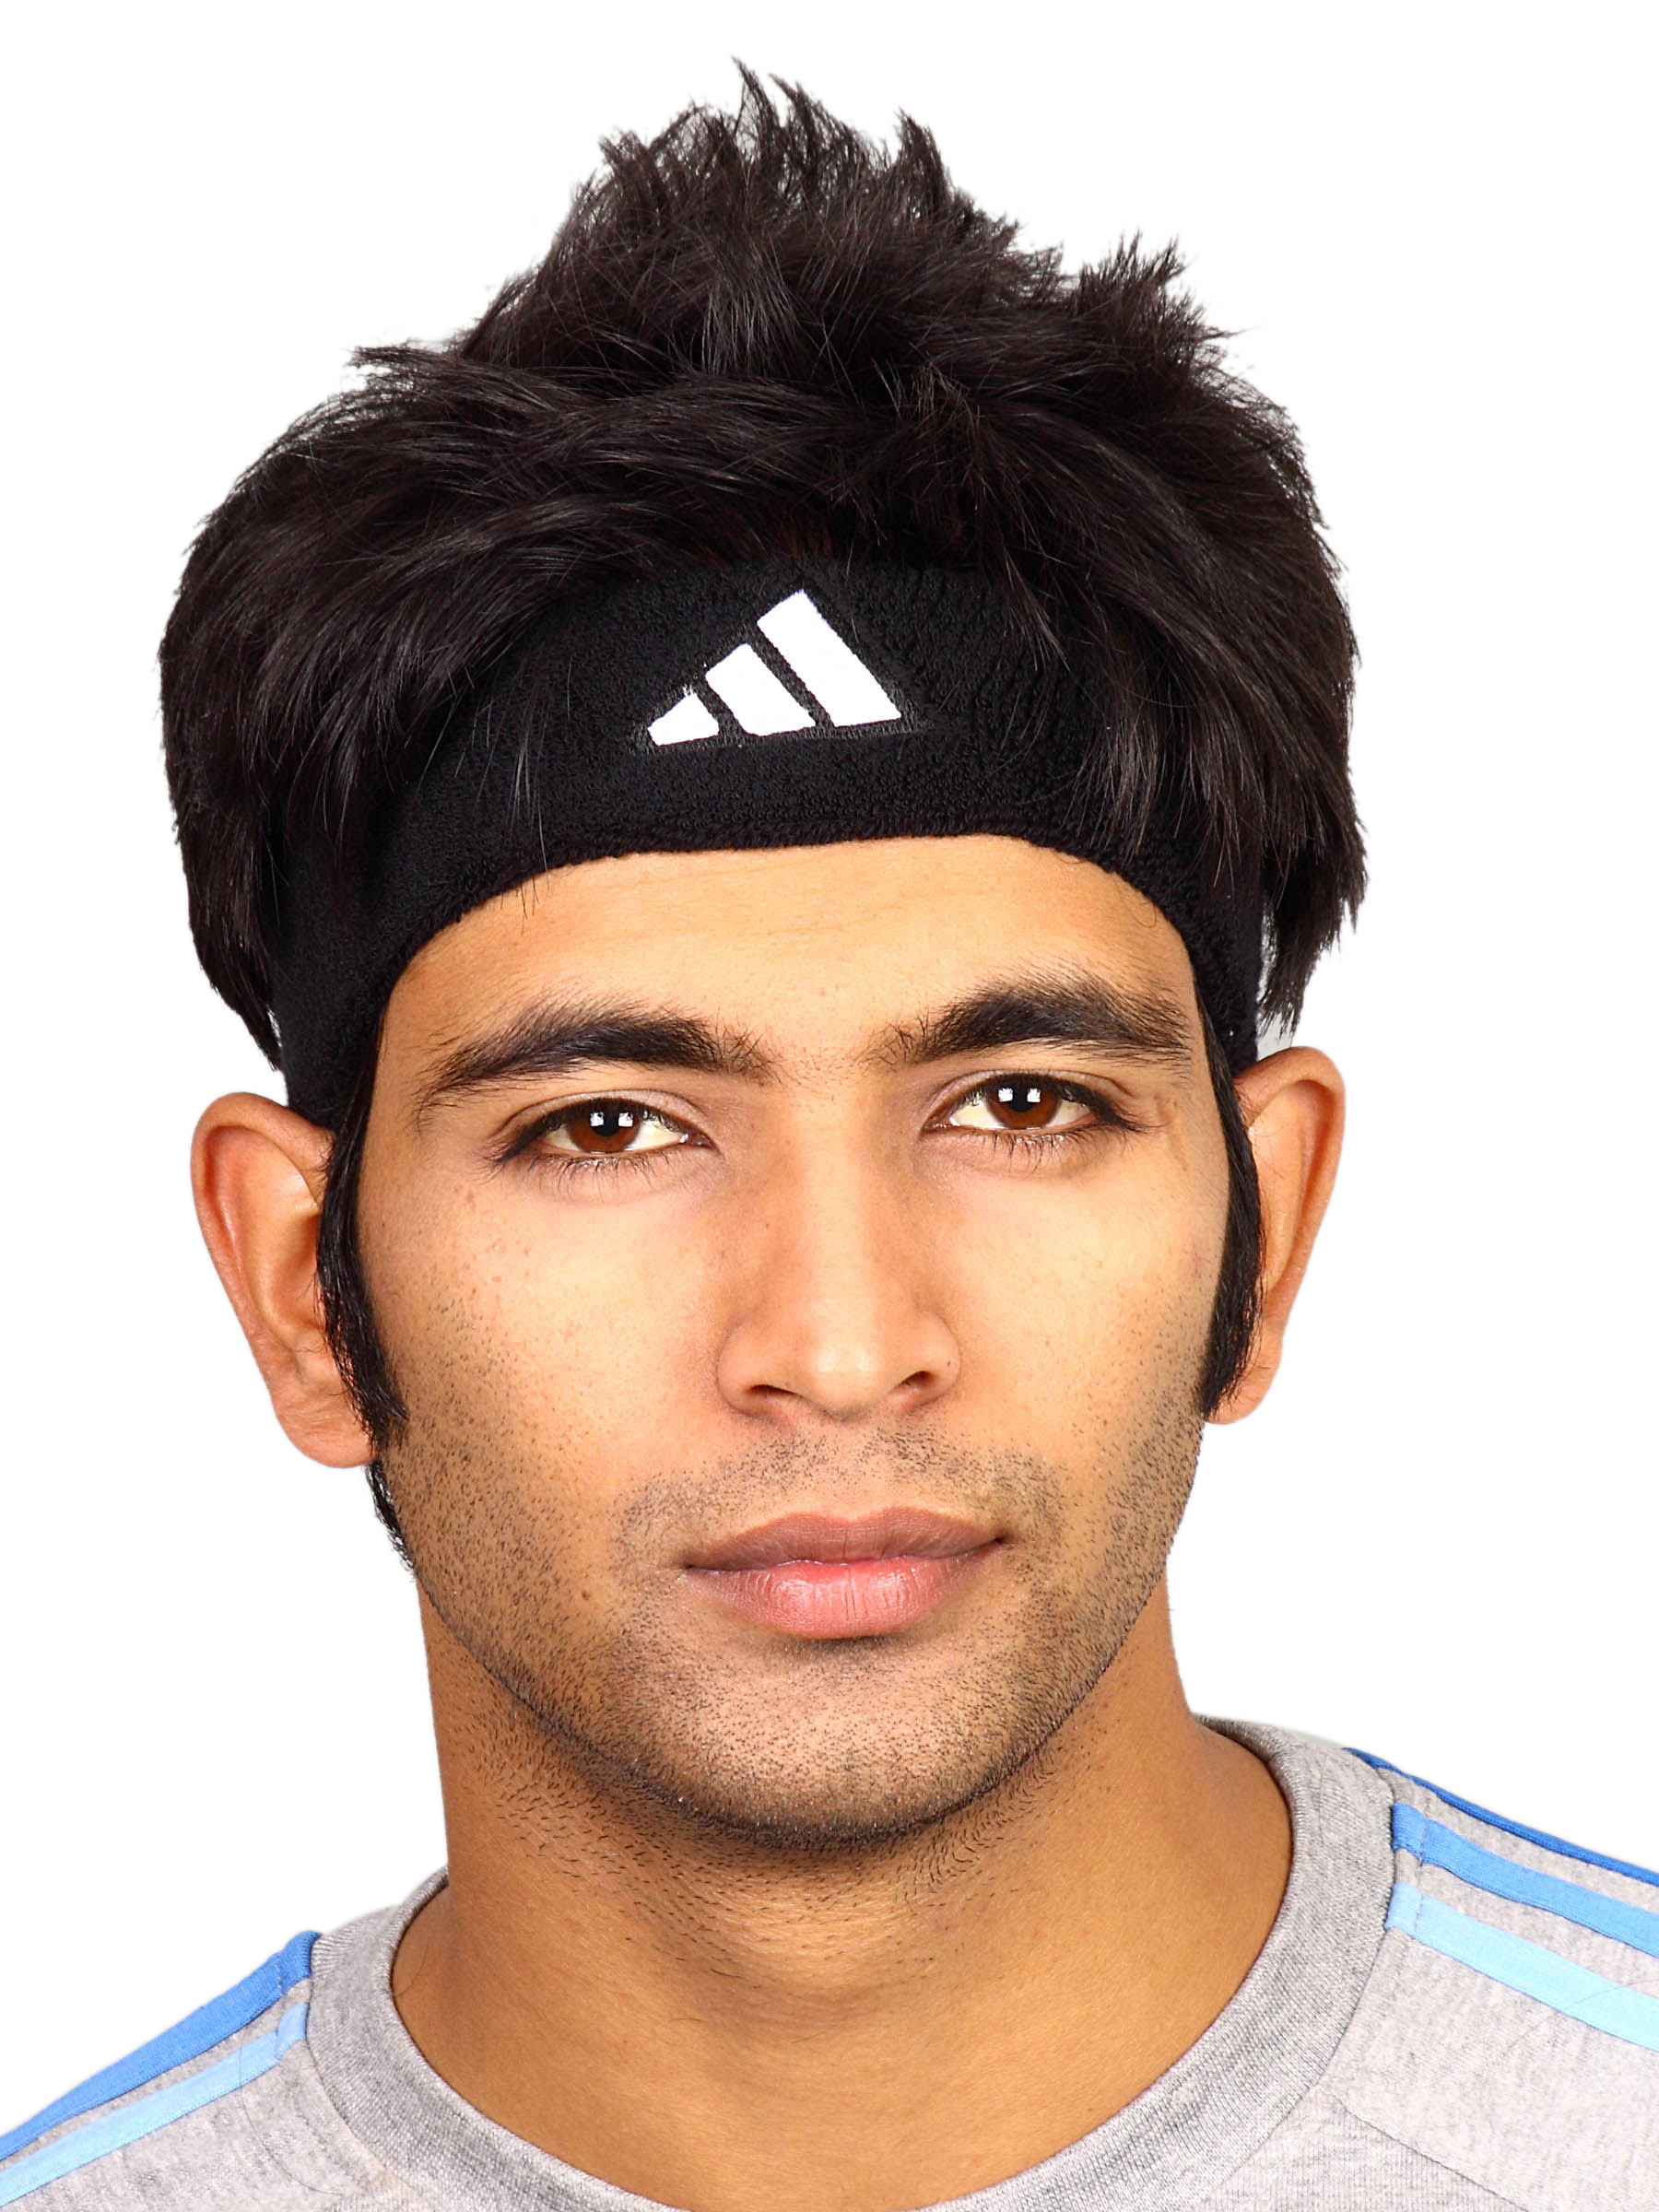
ADIDAS Unisex Black White Headband
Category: Accessories / Headwear / Headband
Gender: Unisex
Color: Black
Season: Fall 2010
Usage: Sports